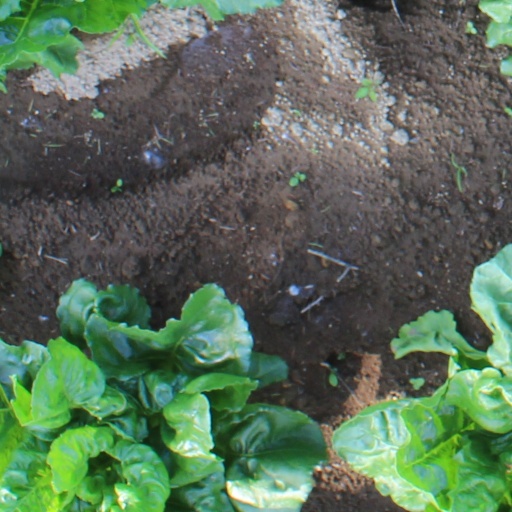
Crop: sugar beet